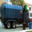
Label: truck